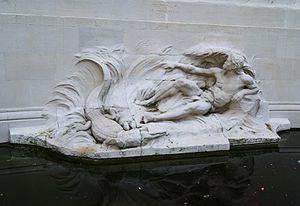
Monument